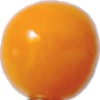
Label: physalis